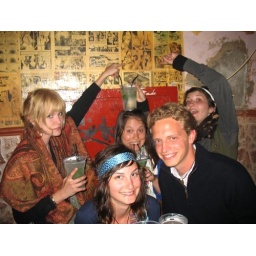
This bar is known for two things: the biggest/best/cheapest Mojitos in Spain, and wall to wall pornographic comics.....oh my